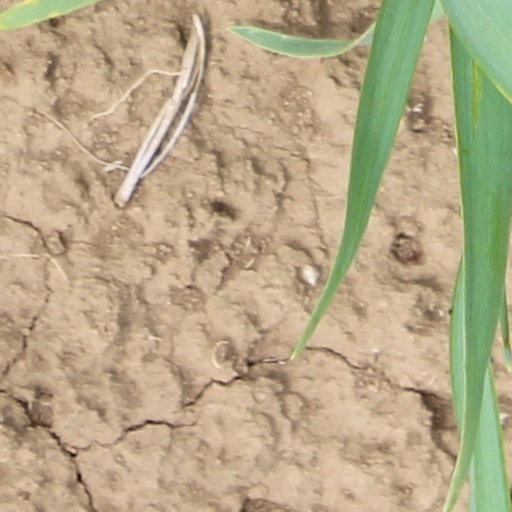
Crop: wheat